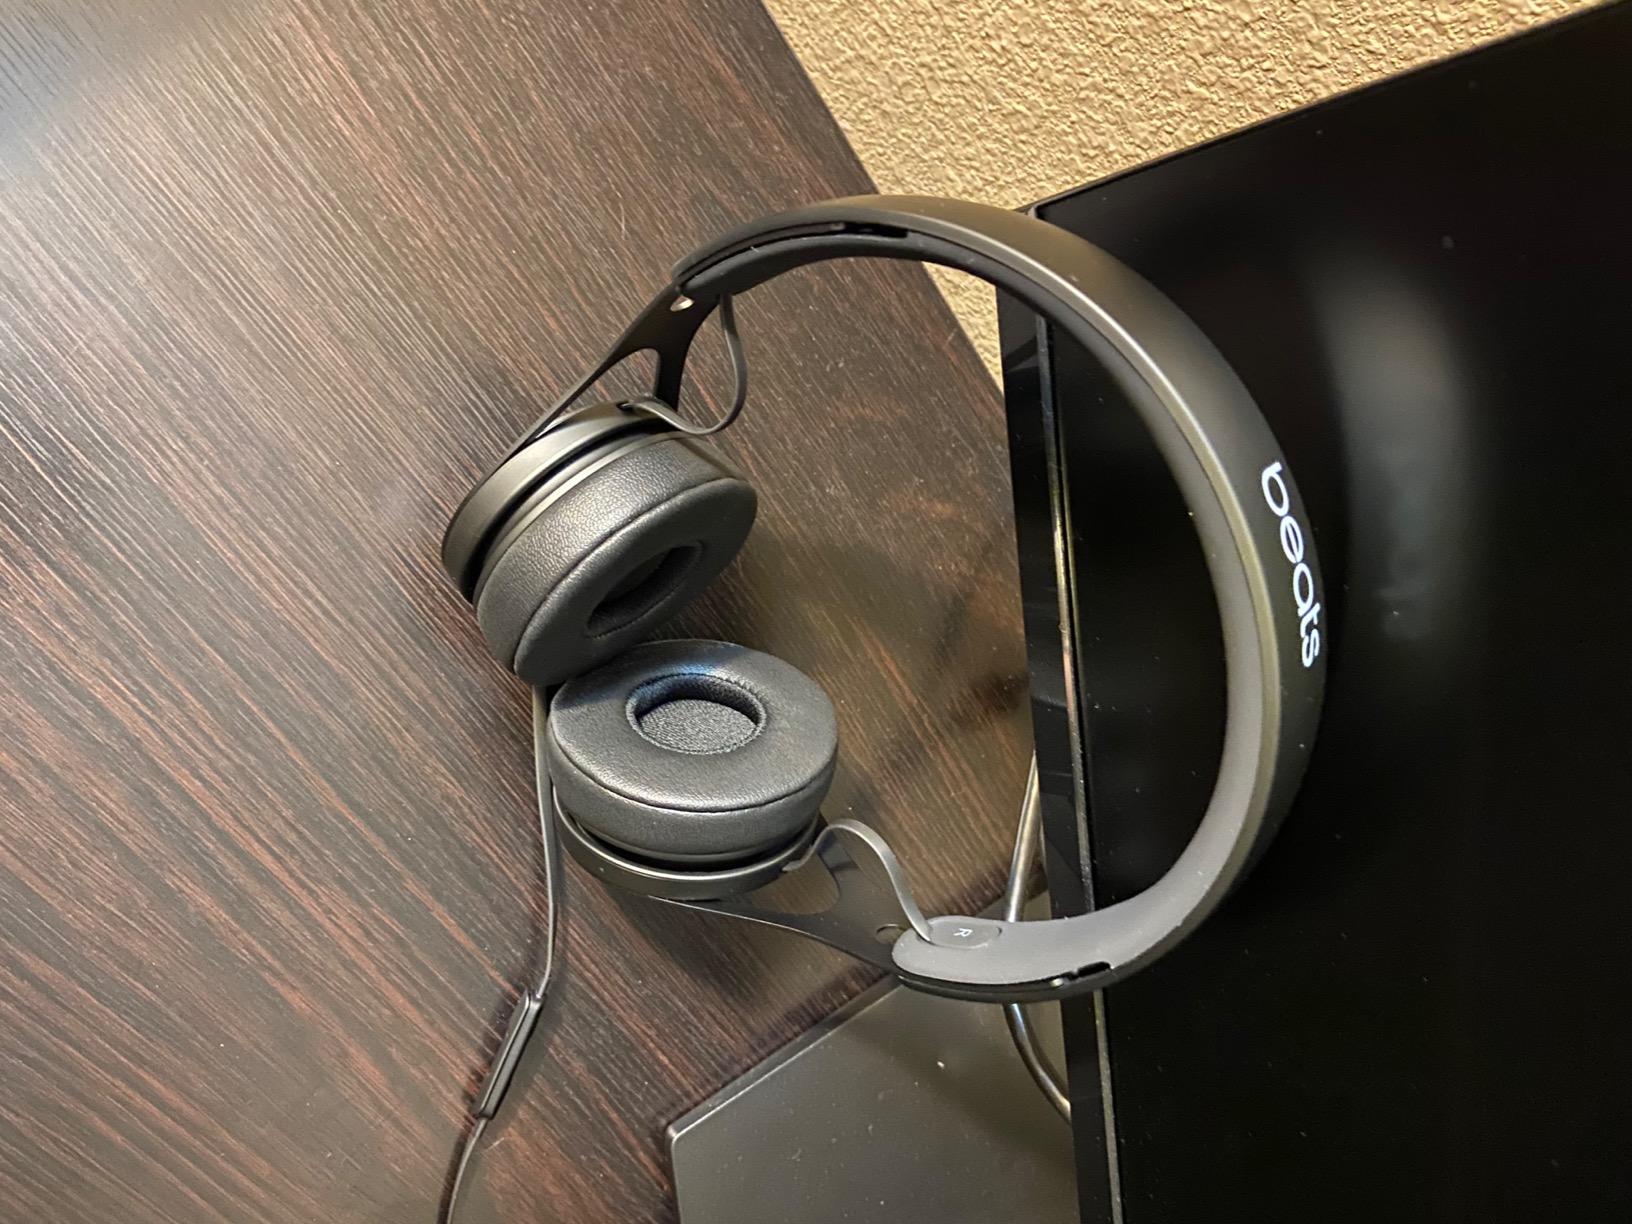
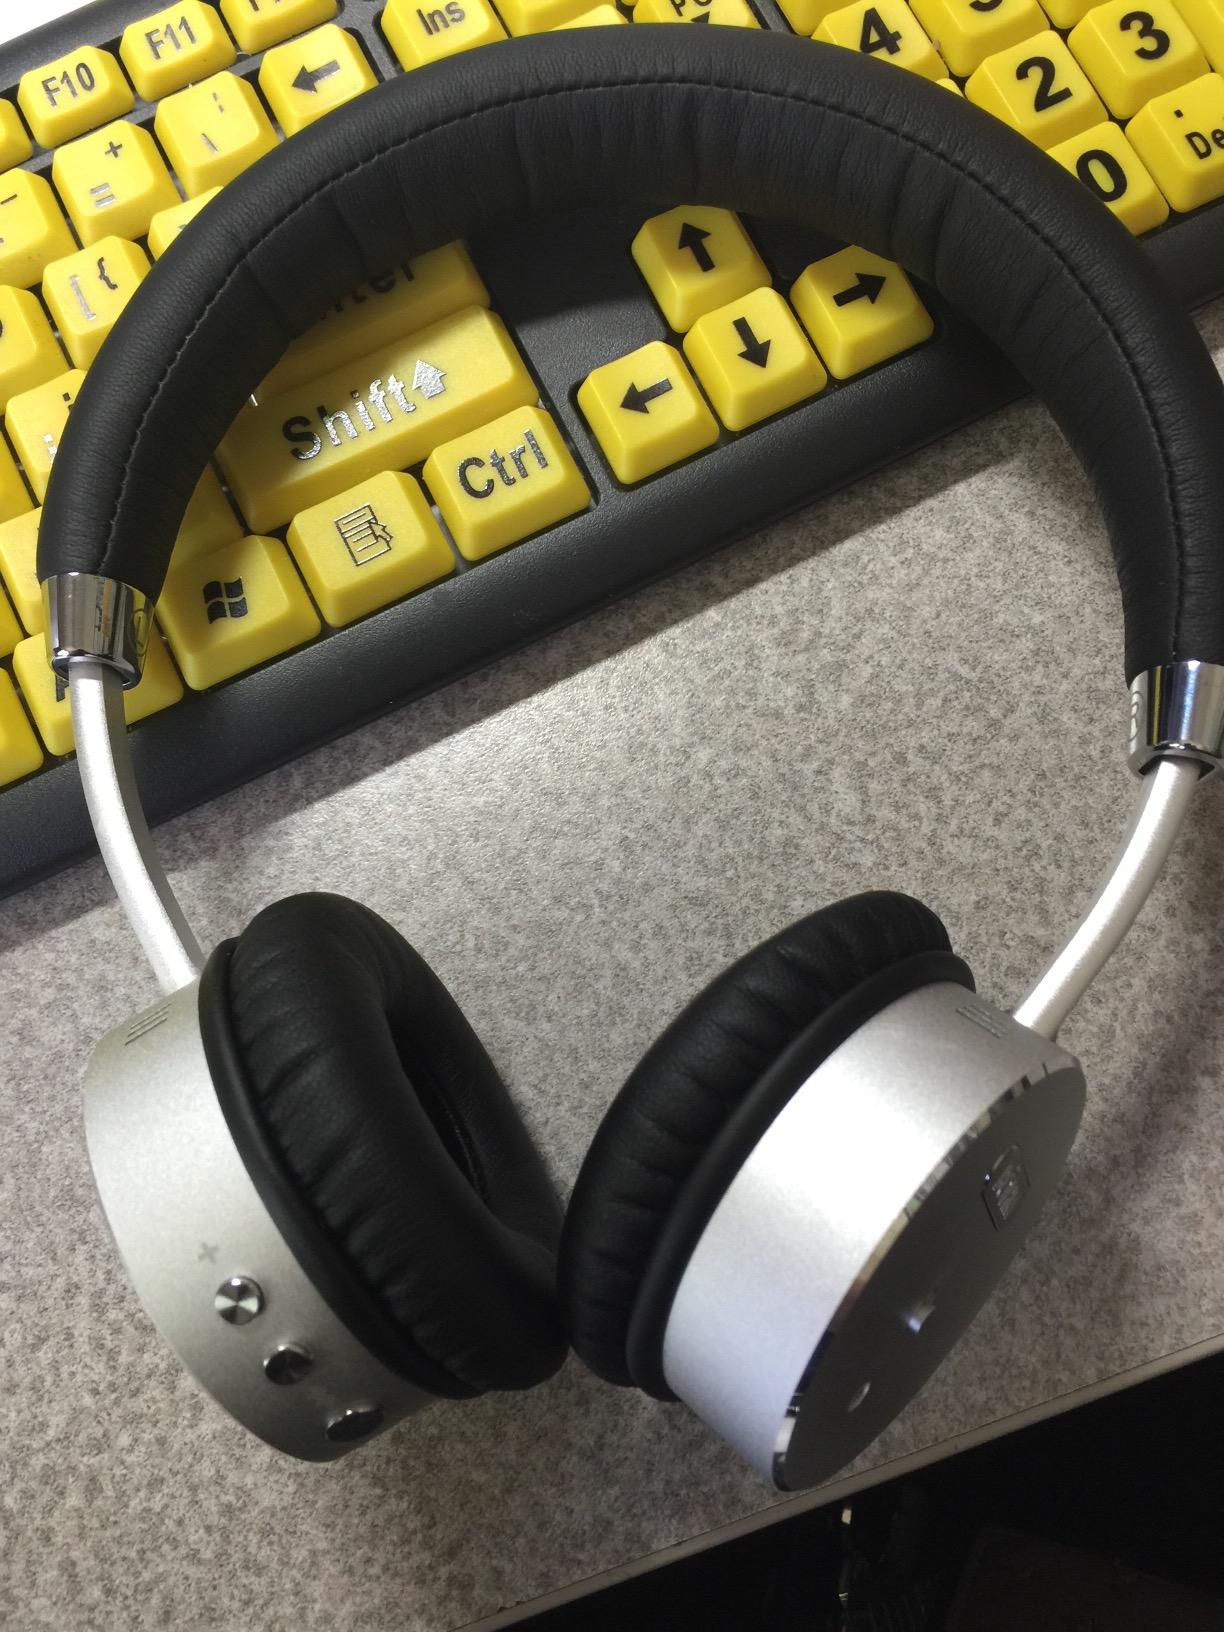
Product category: headphones
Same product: no